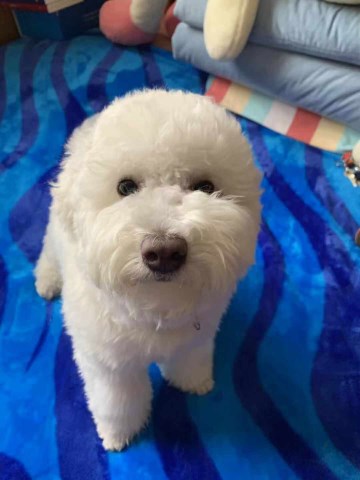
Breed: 3083-n000117-Bichon_Frise